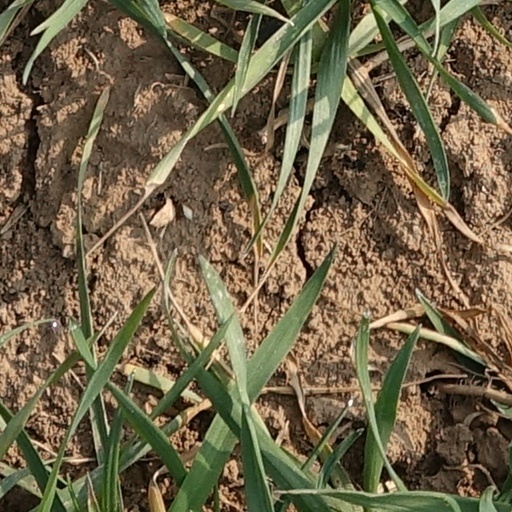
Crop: wheat